Aldershot Military Cemetery

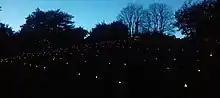
Lighting the Graves on Remembrance Sunday 2018

In 2018 local business man and Aldershot historian Keith Bean organised the first 'Lighting the Graves' service which involved putting a small light on the headstone of each of the 692 servicemen and women who had lost their lives during World War I and were buried in the military cemetery. On the evening of Remembrance Day (November 11) Bean assisted by local people including scout groups lit each of the graves. This was followed by a short service of remembrance at the cemetery's Cross of Sacrifice attended by hundreds of people. The event was repeated on Remembrance Day in 2019 and was attended by even larger crowds who gathered for the commemorative service and then walked around the dark cemetery lit only by the small lights on each grave.